Israeli ceramics

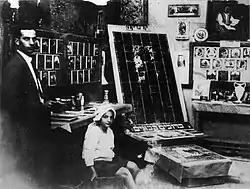
Tiles and ornamental vessels, plaques and decorations for house facades, produced at the workshop. standing left – Y. Eisenberg; seated: Zahara Schatz. mid-twenties. Jerusalem city archives.

At the end of 1918, members of the British Military Administration and the Pro-Jerusalem Society invited David Ohannessian, a master Armenian ceramicist from Ottoman Kütahya and a survivor of the Armenian Genocide who was living as a refugee in Aleppo, to travel to Jerusalem to renovate the ceramic tiles of the Dome of the Rock. In the late summer of 1919, Ohannessian returned to Kütahya, under the protection of the British Military Administration, to obtain the necessary raw materials and recruit remaining Armenian ceramicists to return to Jerusalem with him and participate in his workshop. This first Armenian atelier was supported, in part, by the British interest in traditional arts in the context of the Arts and Crafts movement. Armenian ceramic art can be traced back to the 15th century, to the Ottoman Anatolian cities of İznik and Kütahya, but the combination of the ancient art of the Land of Israel and Christian motifs created a unique artistic synthesis.